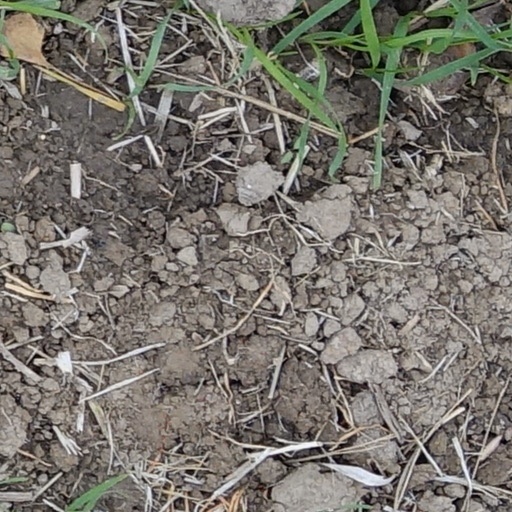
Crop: wheat